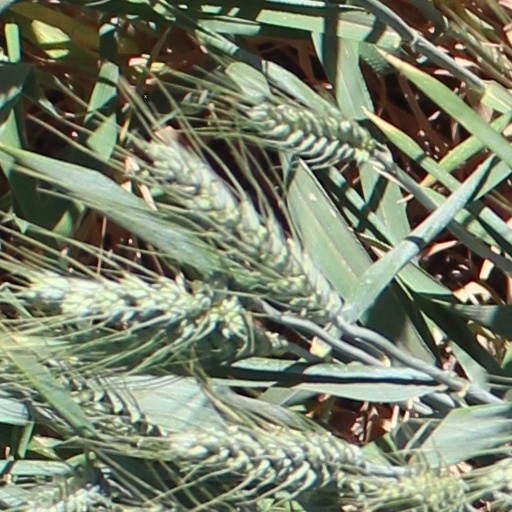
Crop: wheat